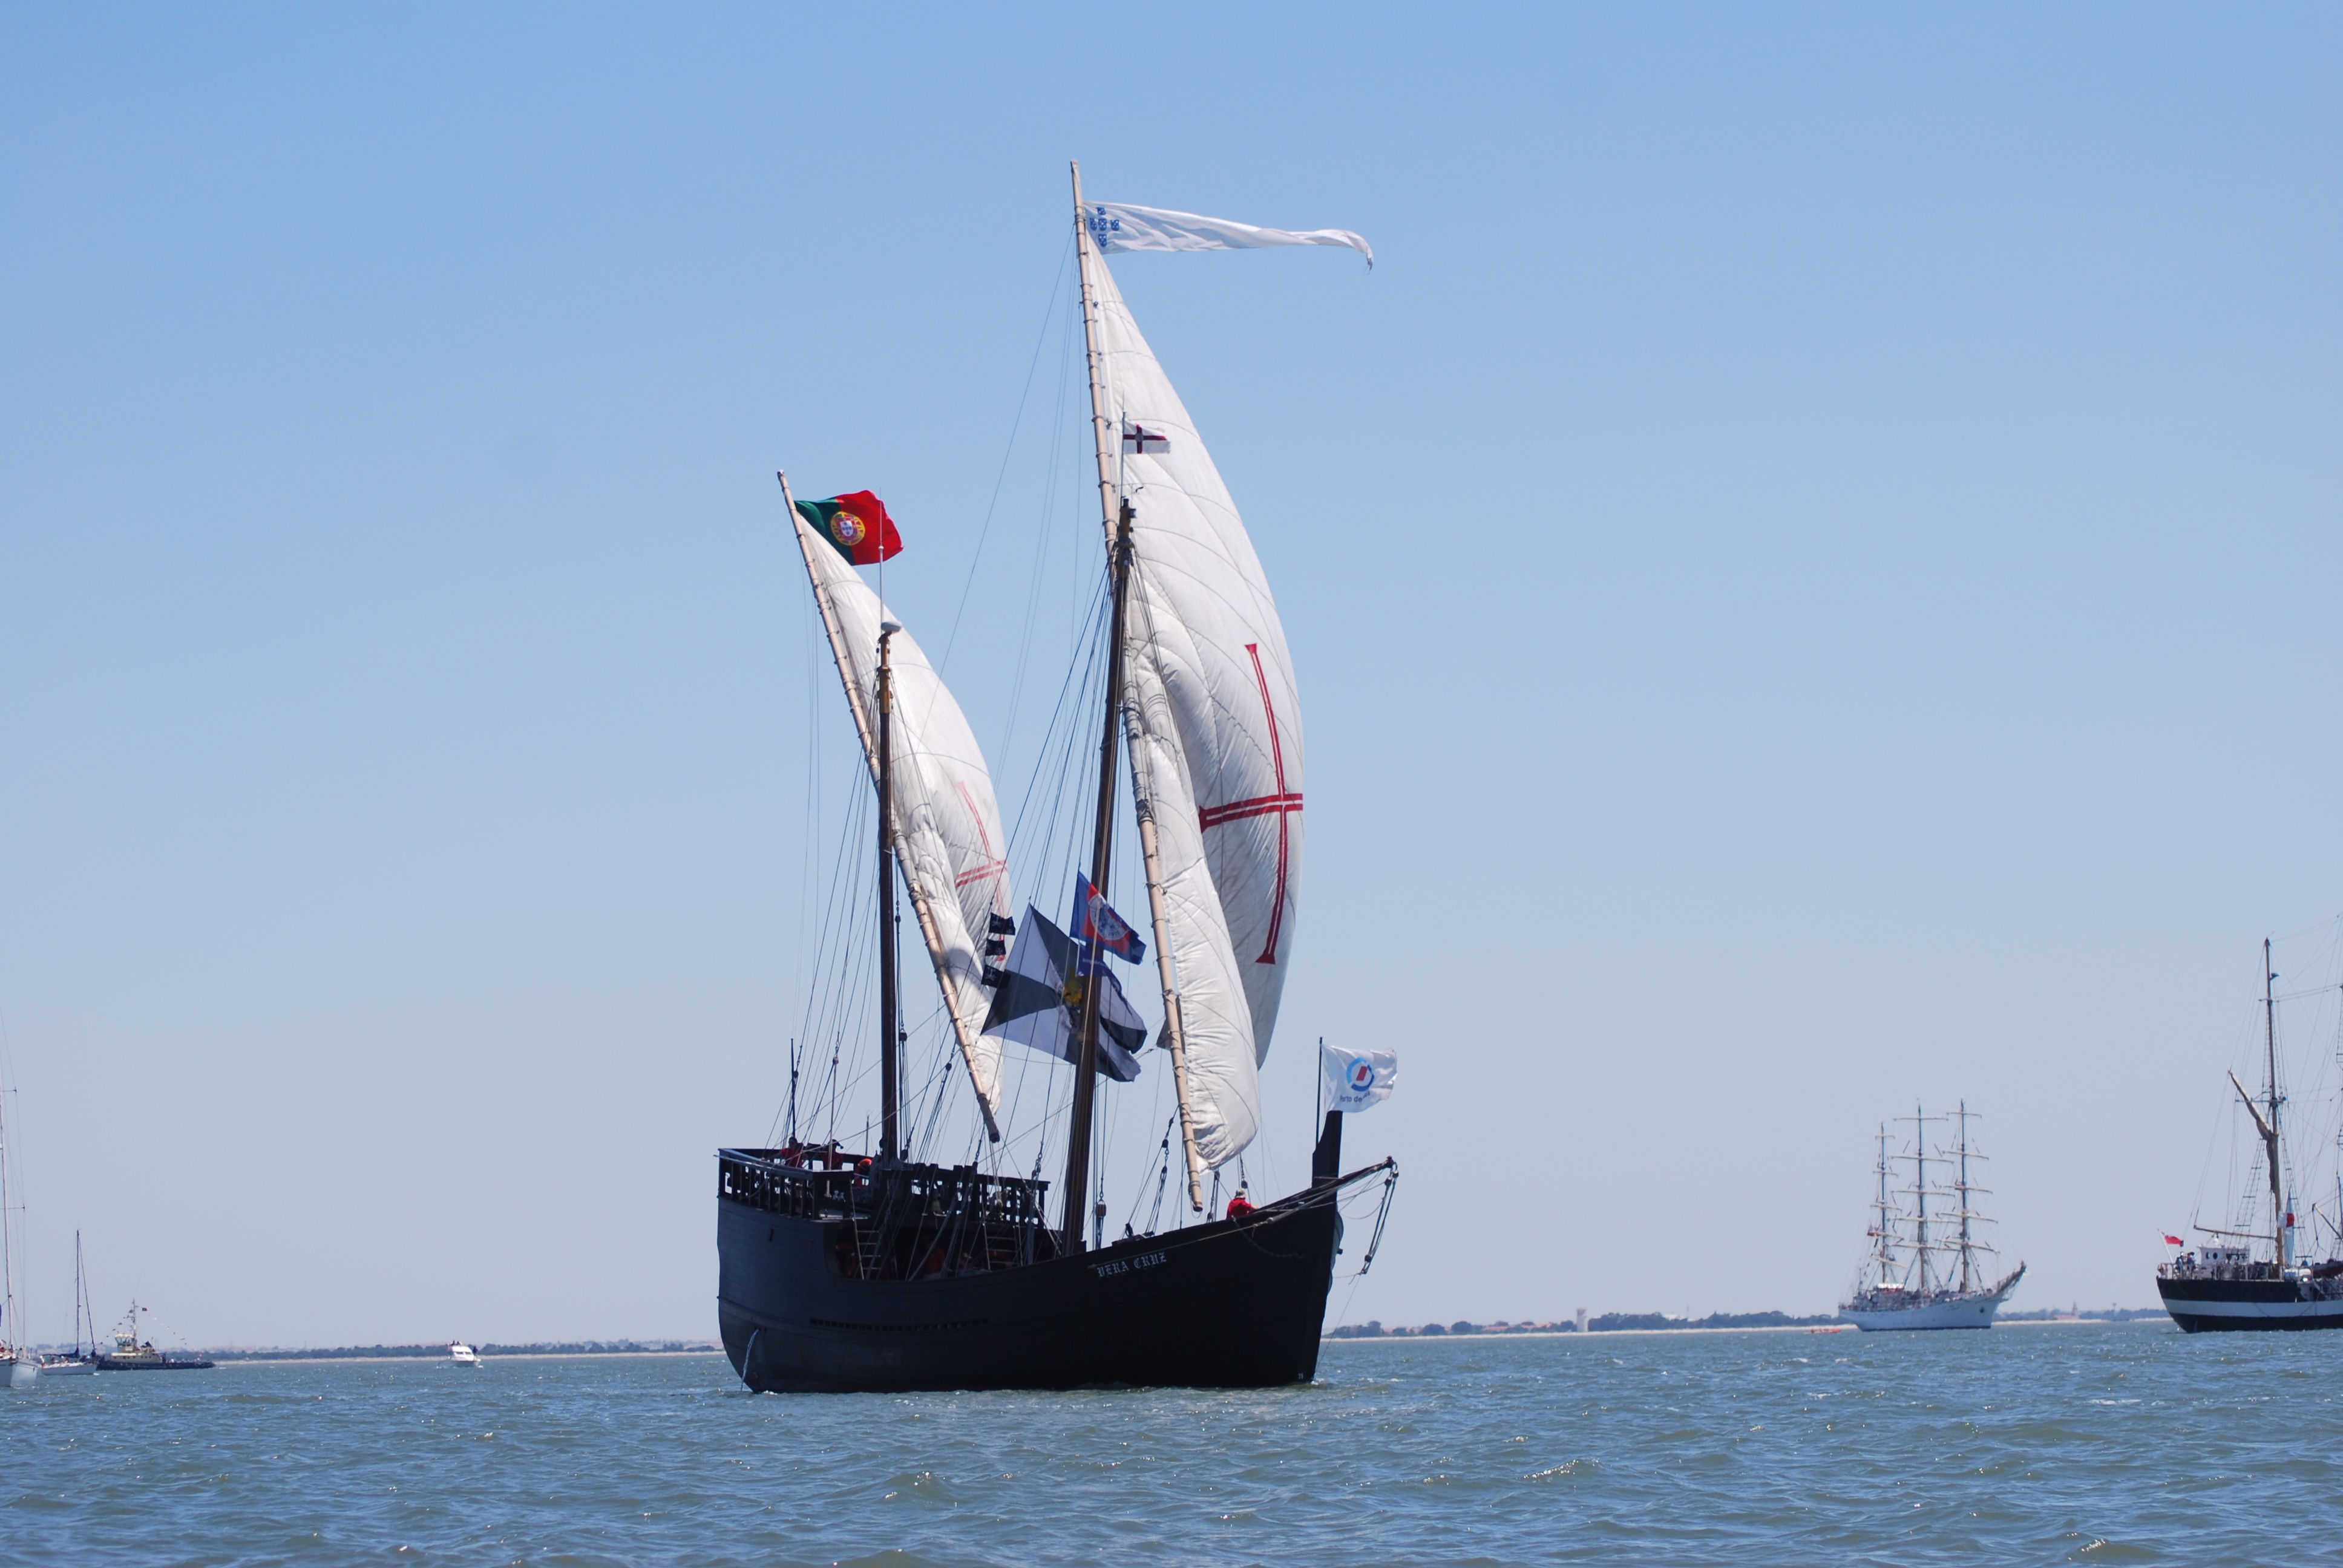
sea, boat, wind, ship, vehicle, mast, sailing, sailboat, sports, sail, portugal, watercraft, schooner, windjammer, tejo, sailing ship, tall ship, yacht racing, caravela, windsports, brigantine, dinghy sailing, sailboat racing